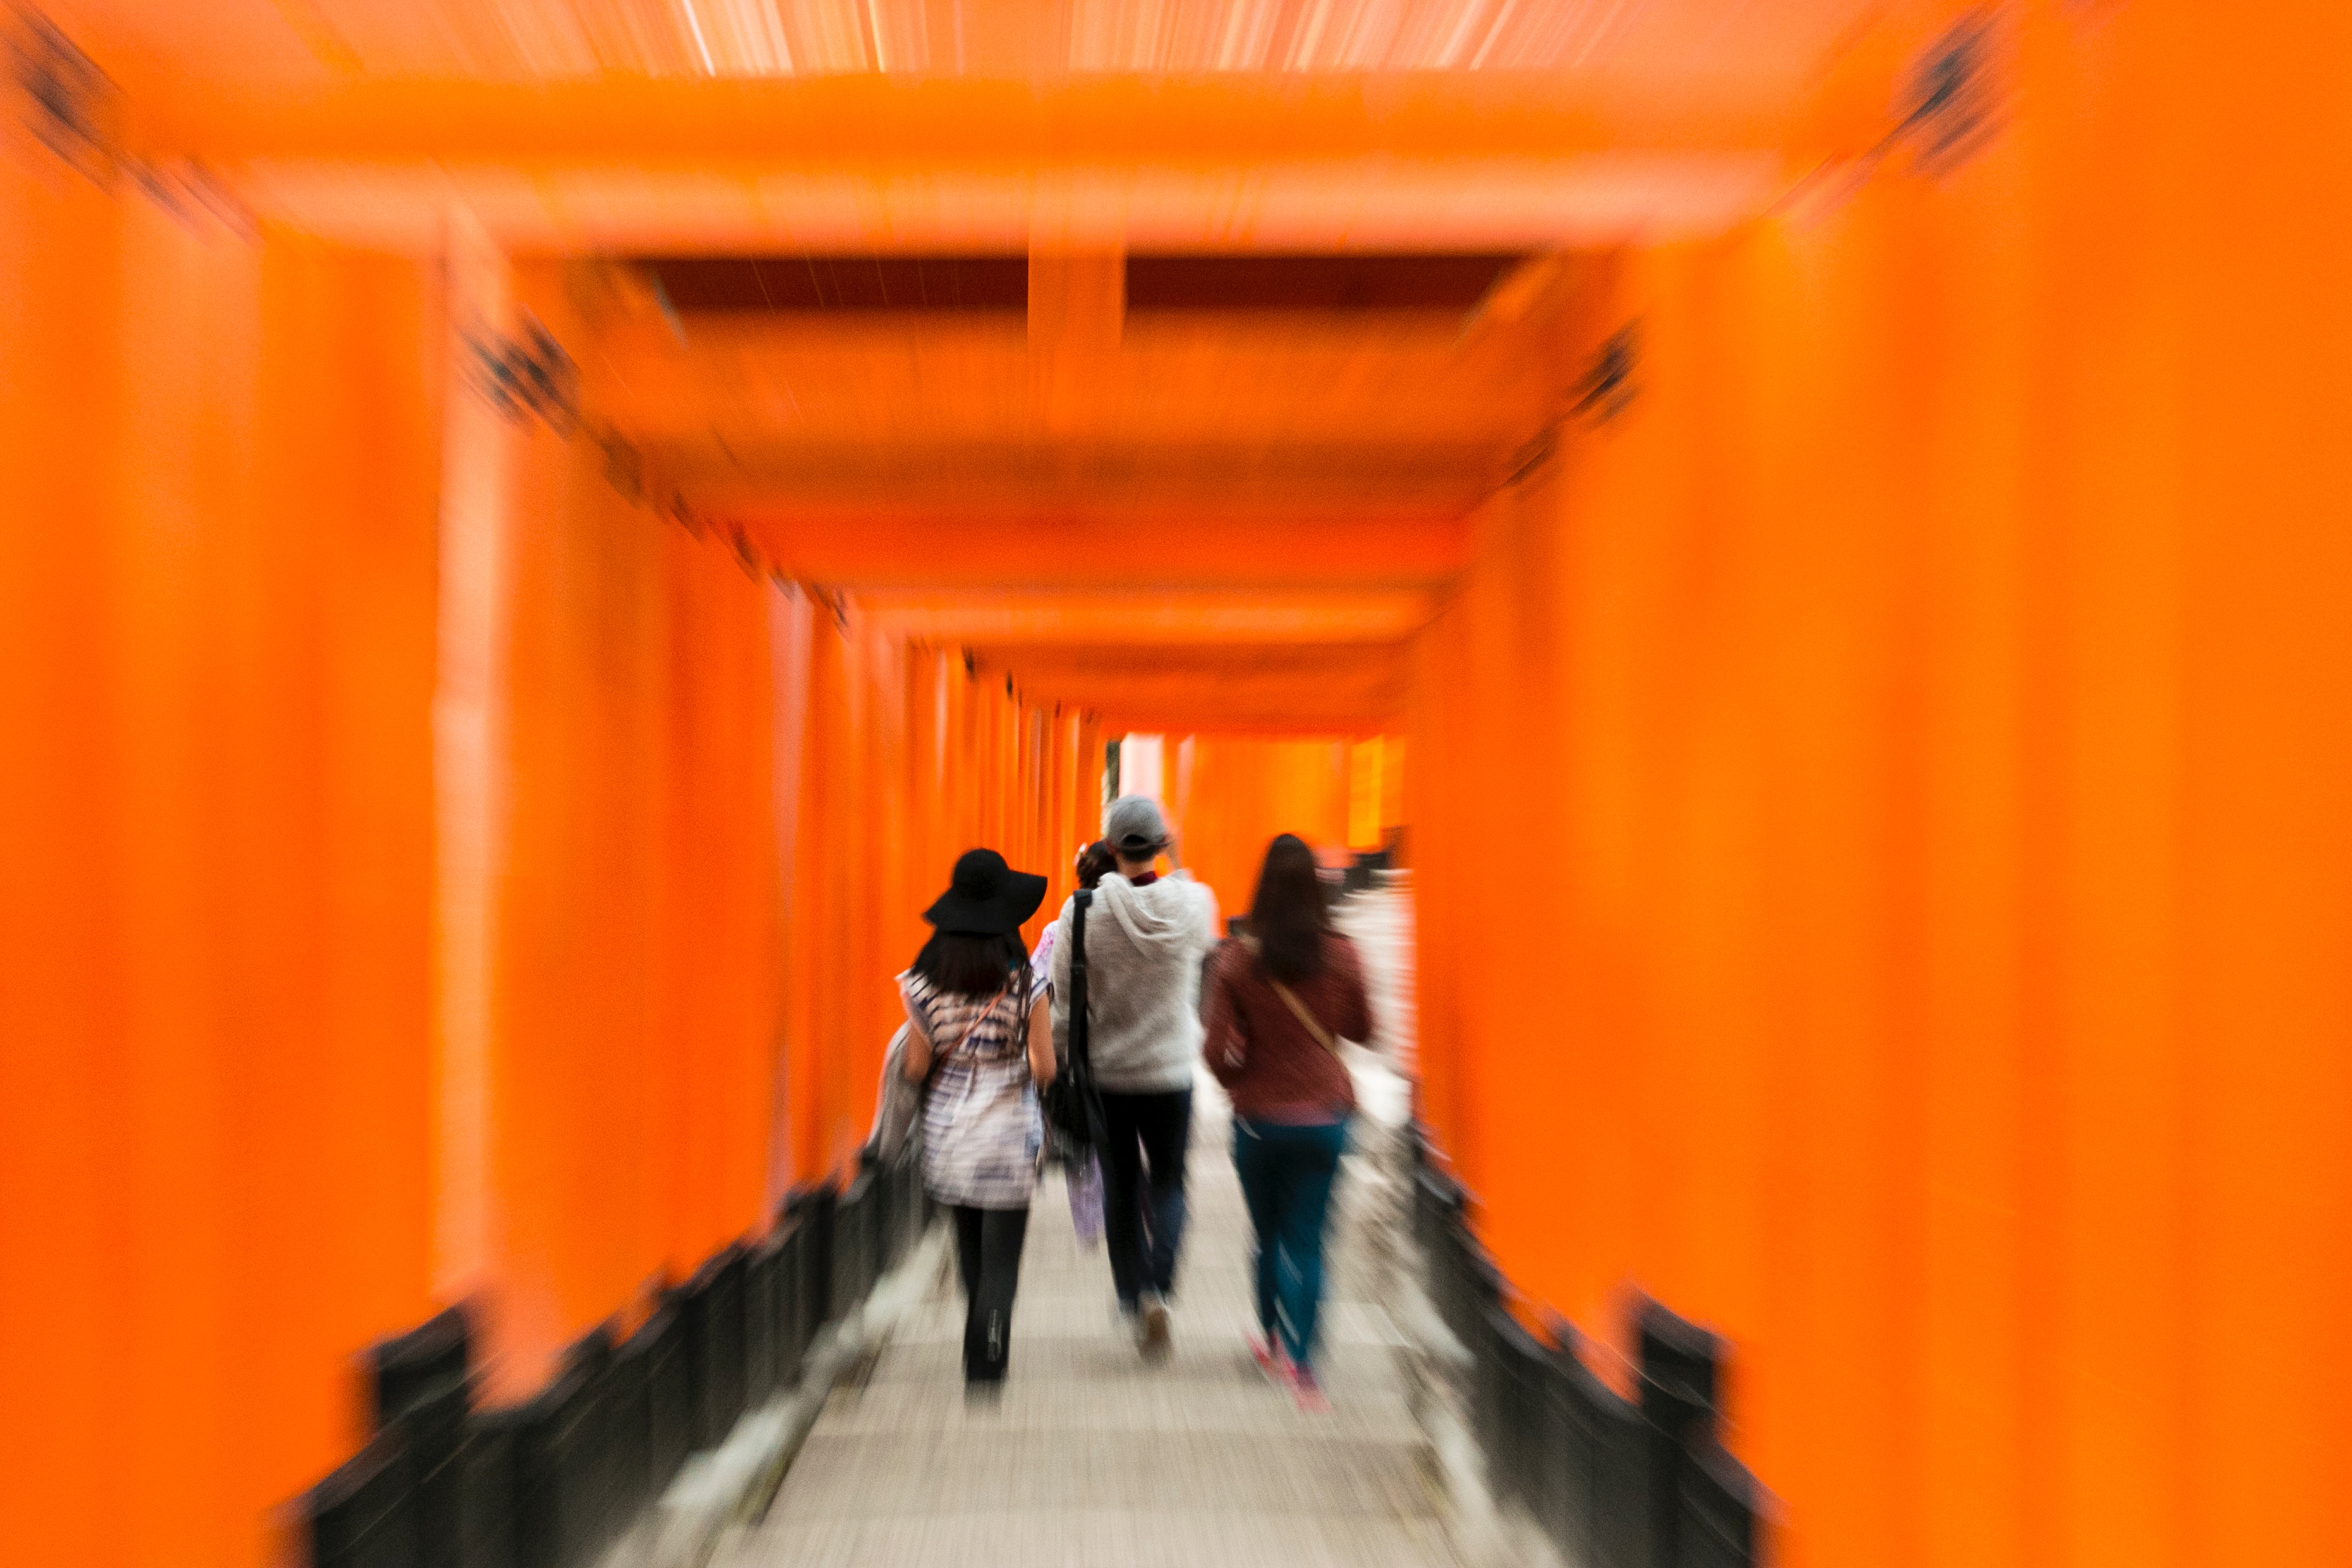
transport